Van Buuren Museum & Gardens

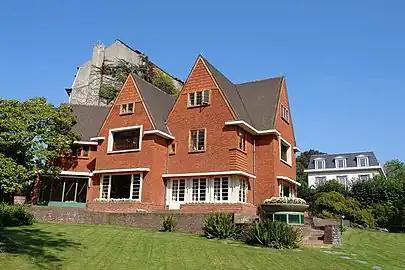
View of the Van Buuren Museum from the garden

The Van Buuren Museum & Gardens are a former private house with extensive gardens, now a museum and park in Uccle, a municipality of Brussels, Belgium.